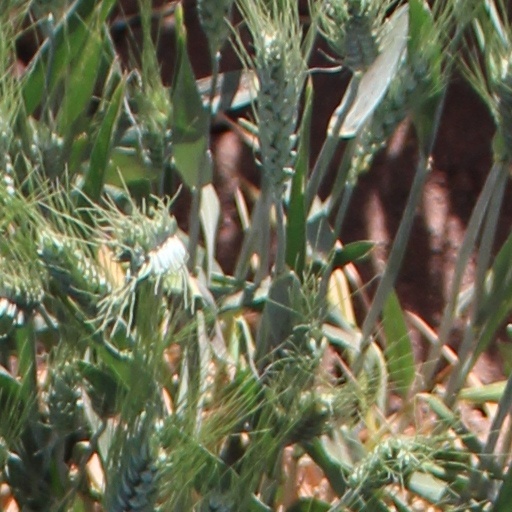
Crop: wheat